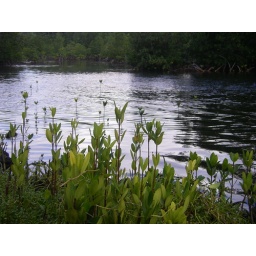
along the red road near pohoiki